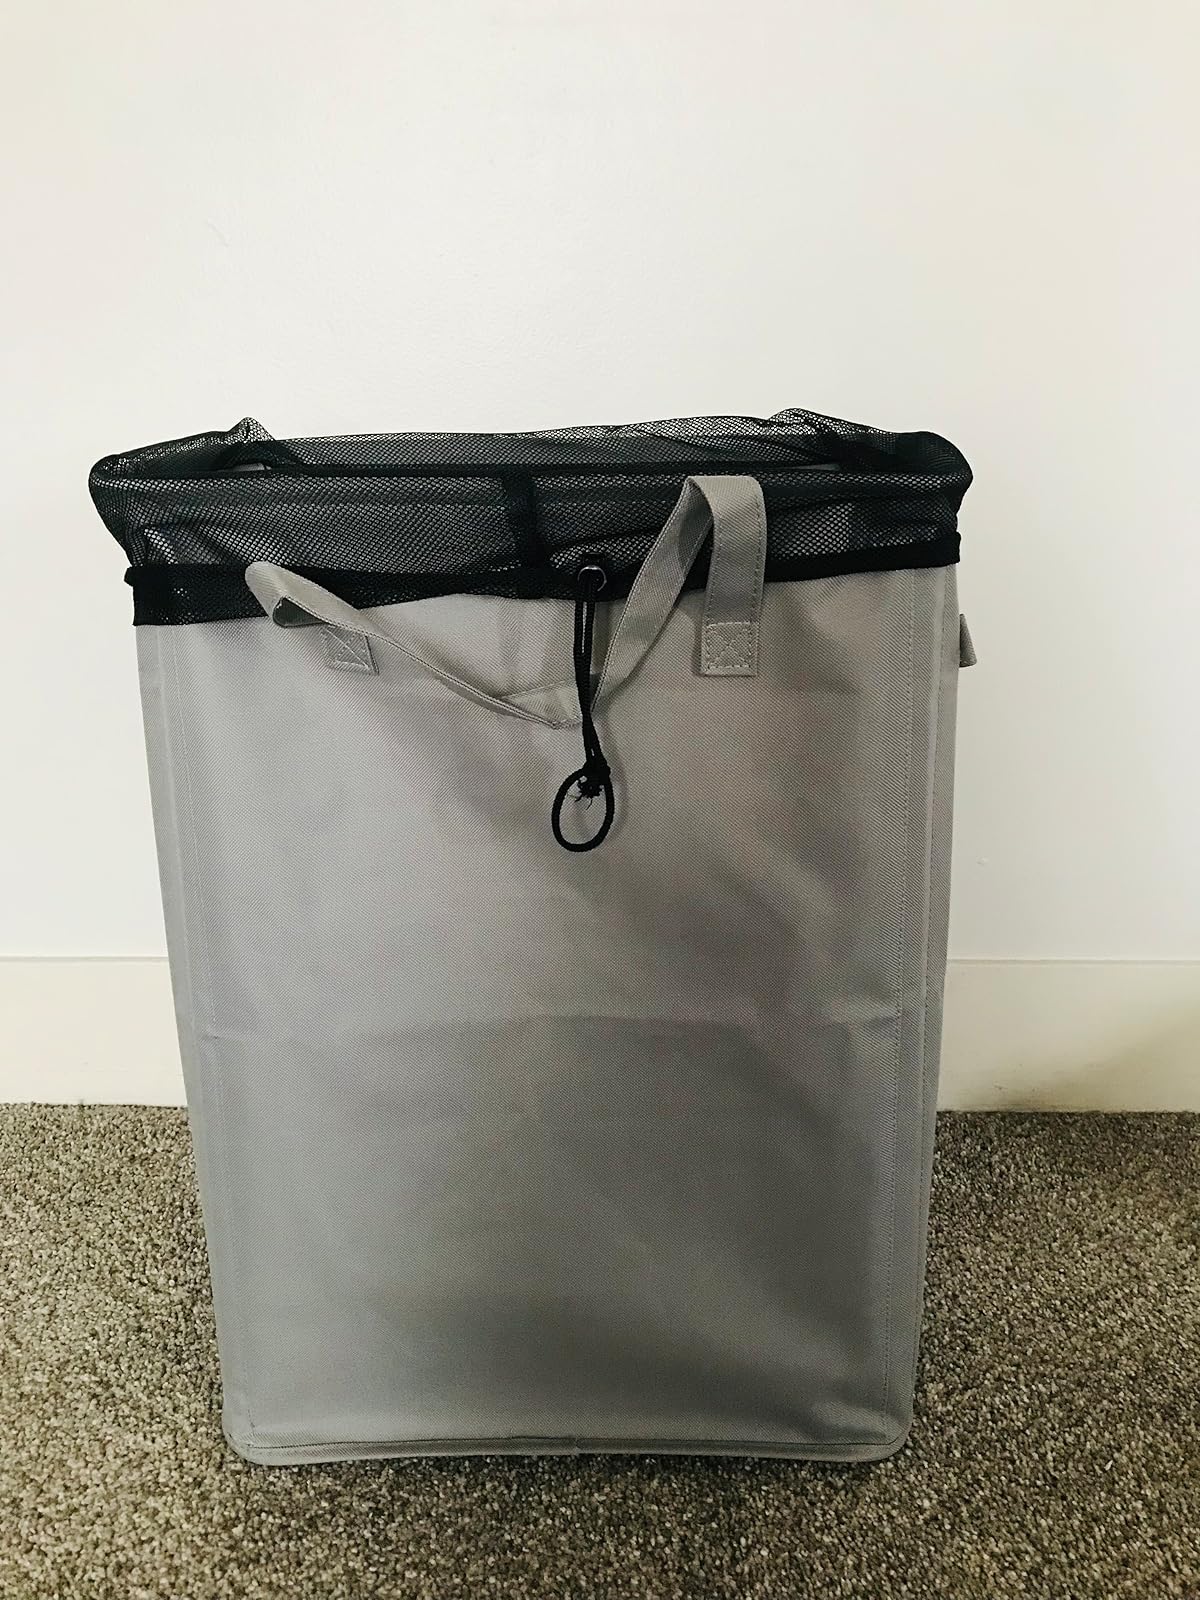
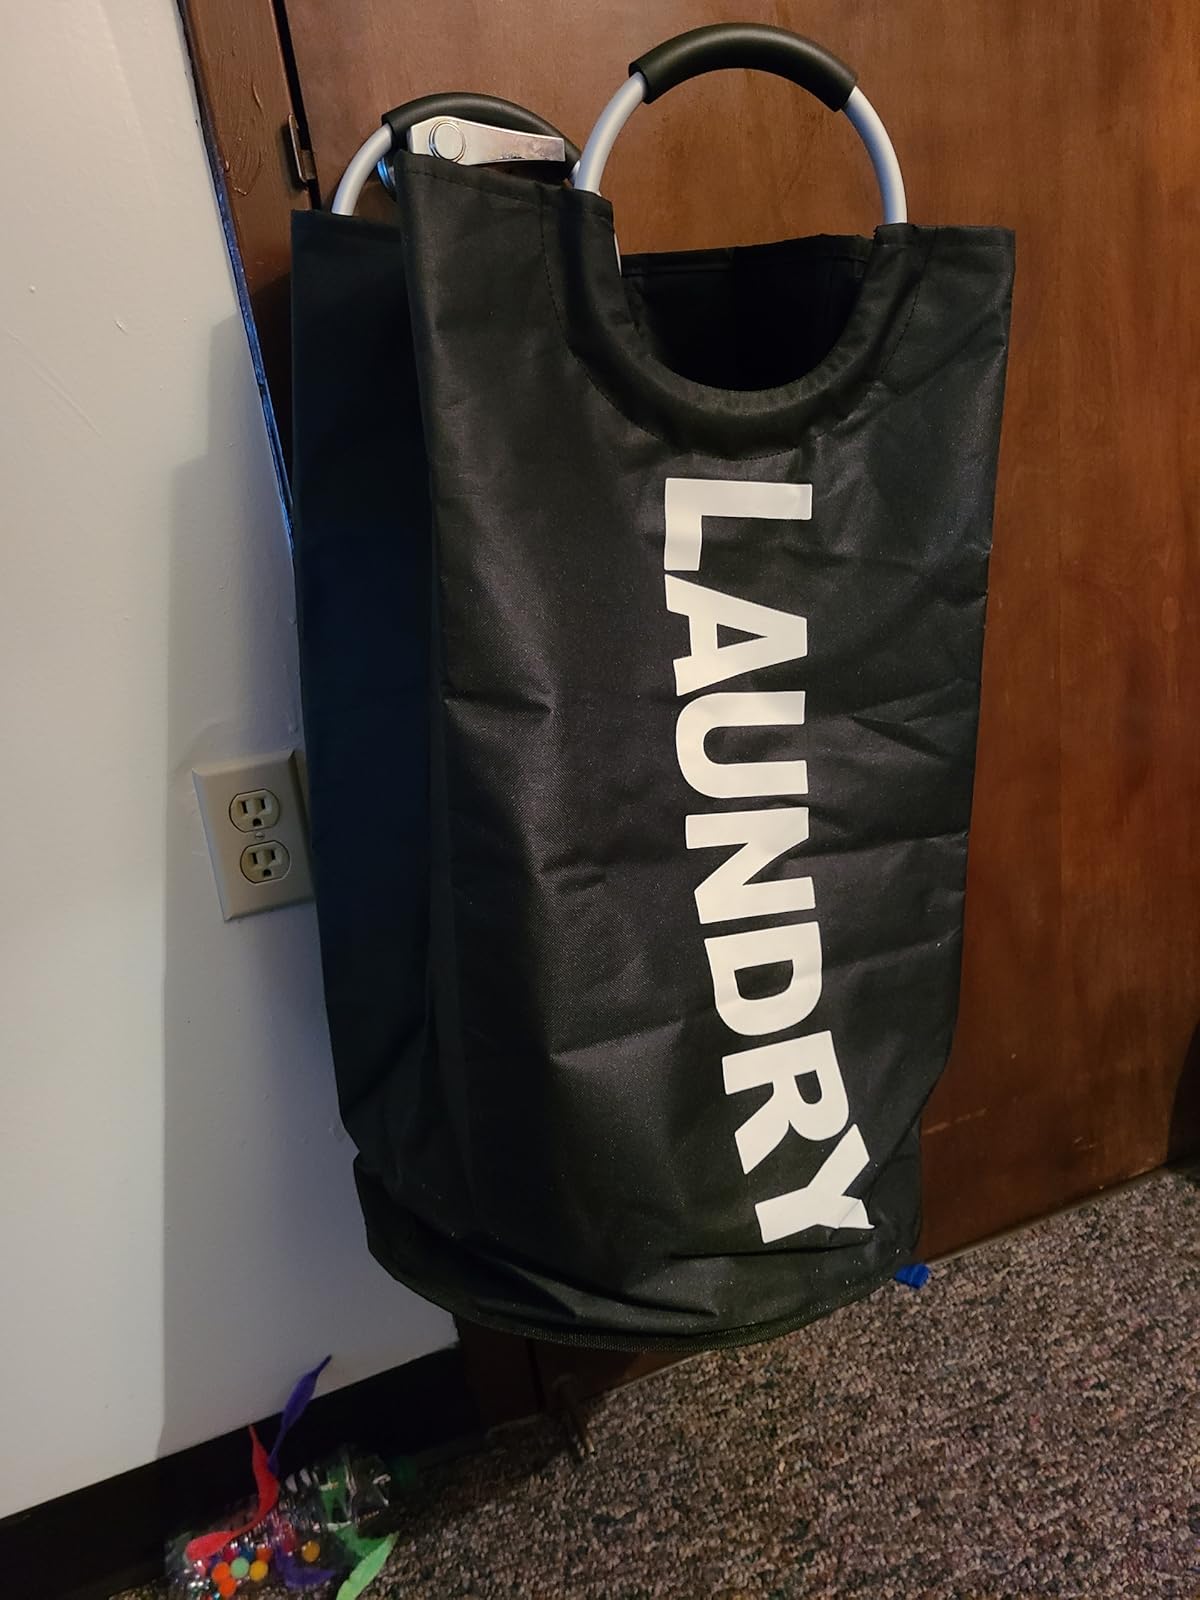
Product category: items_hamper
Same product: no